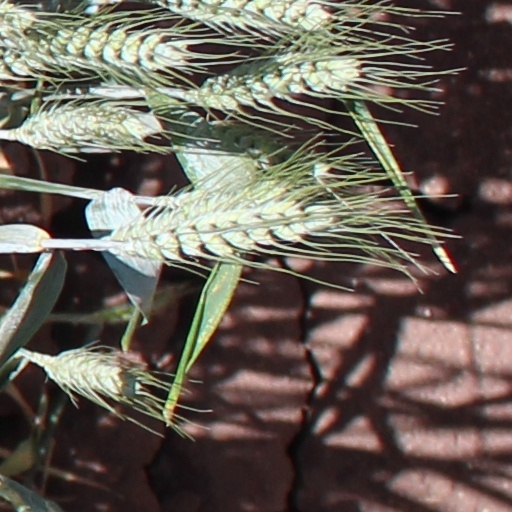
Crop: wheat